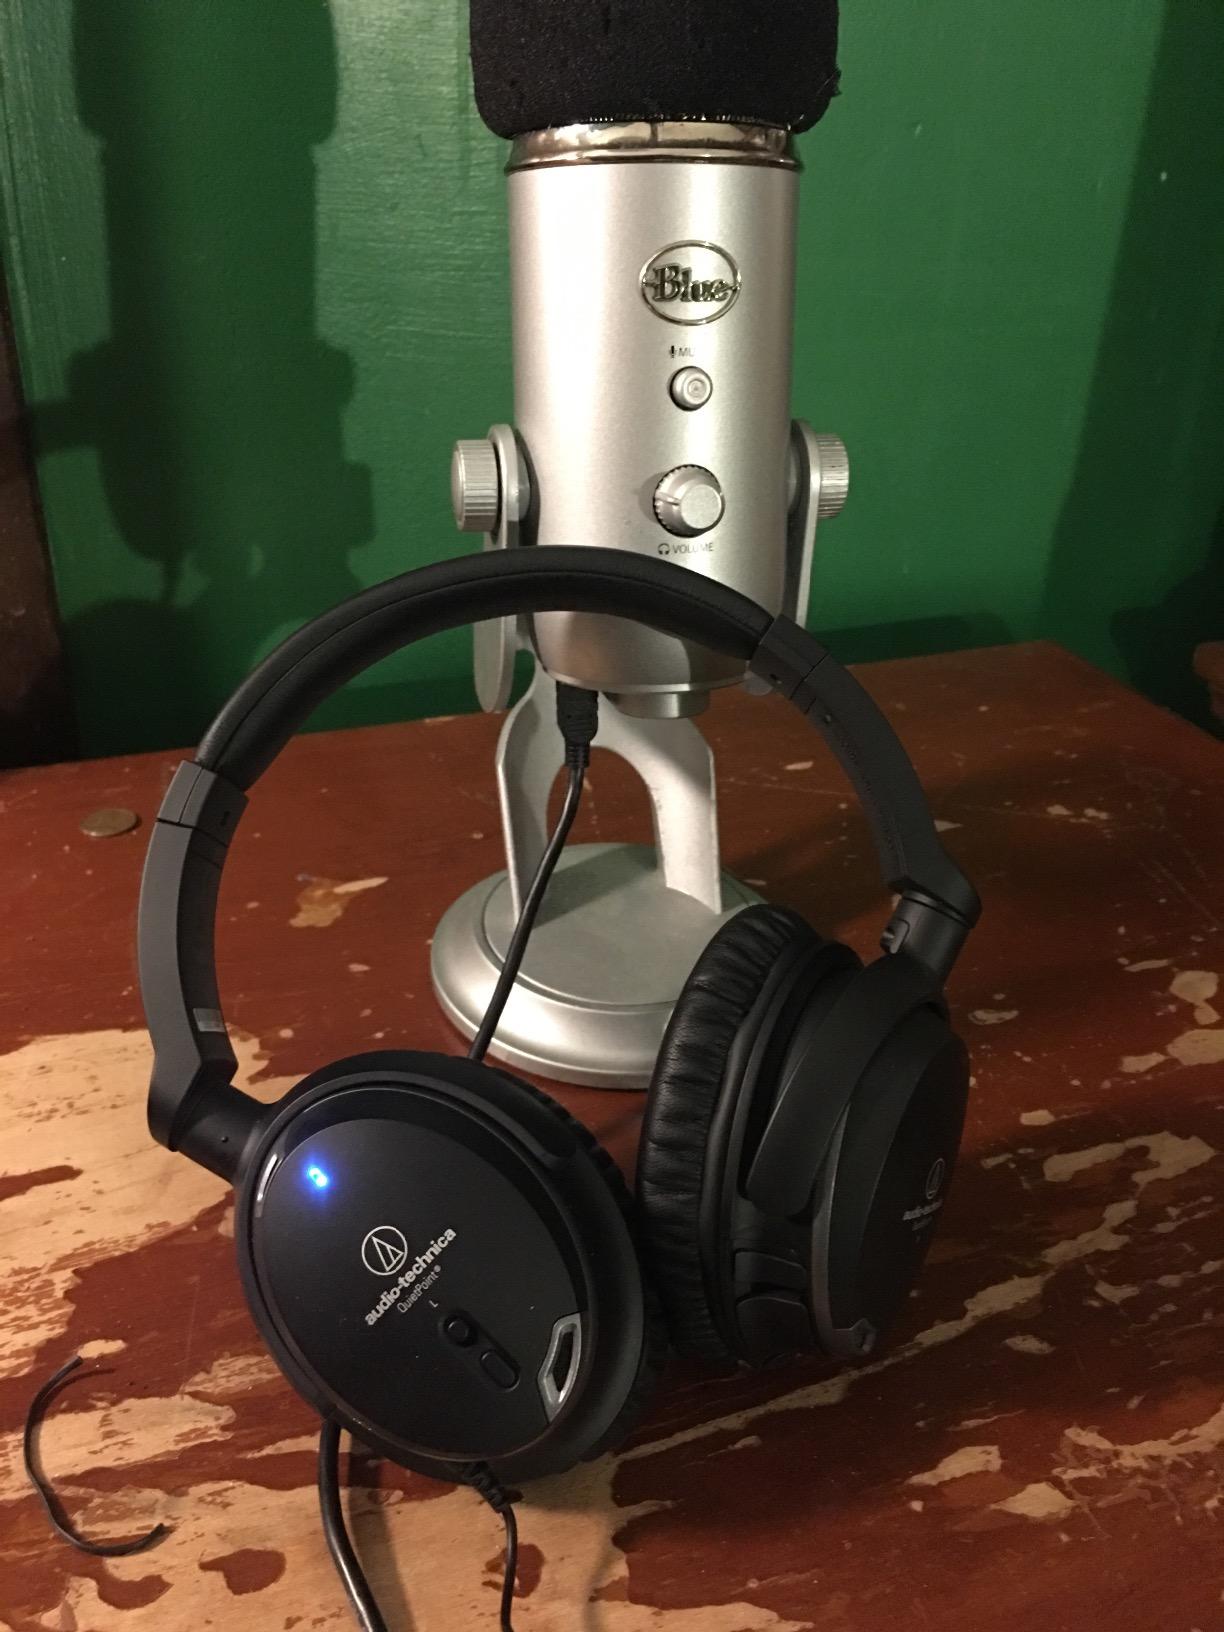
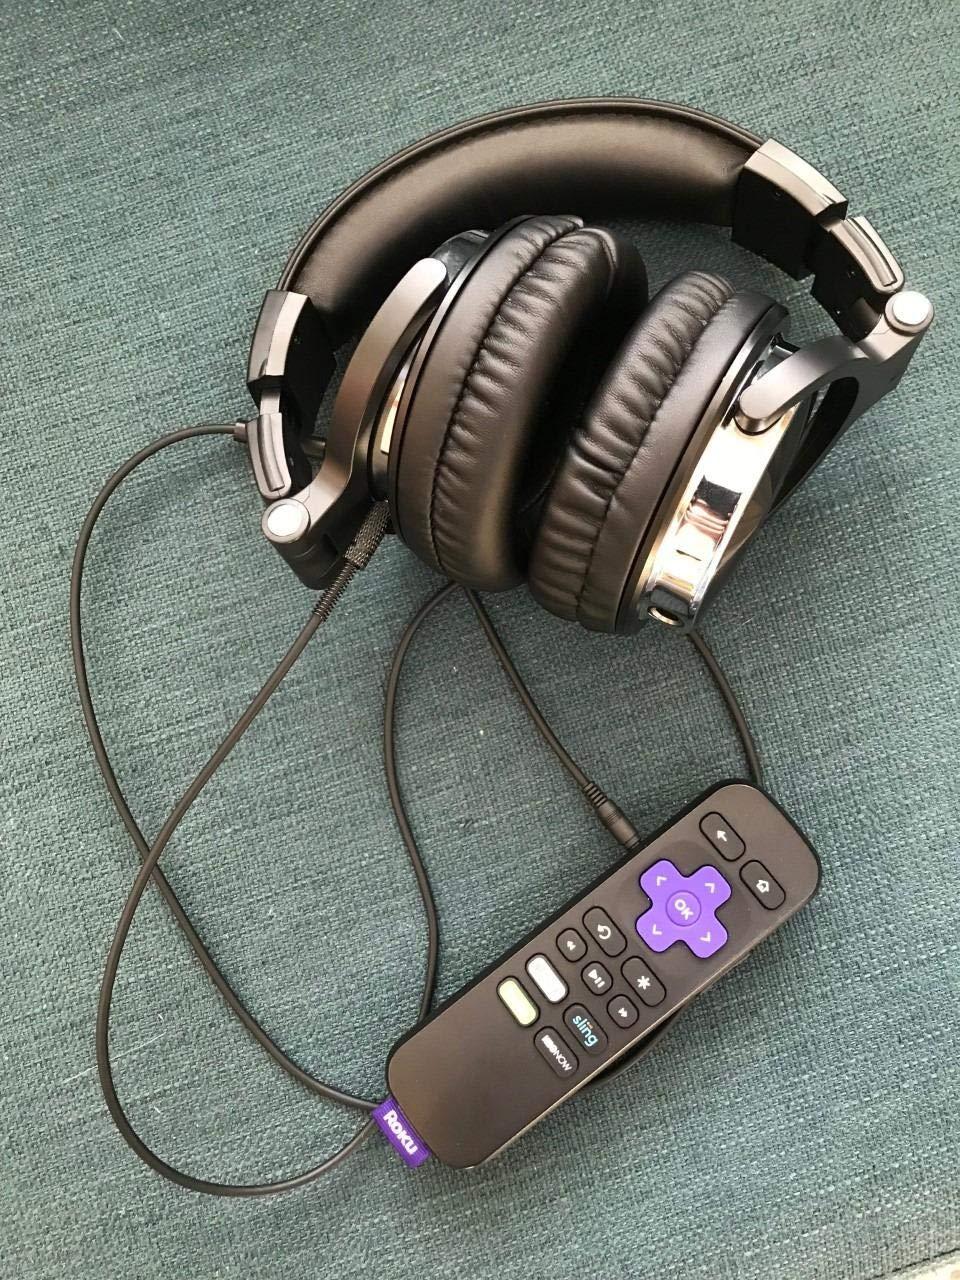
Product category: headphones
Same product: no